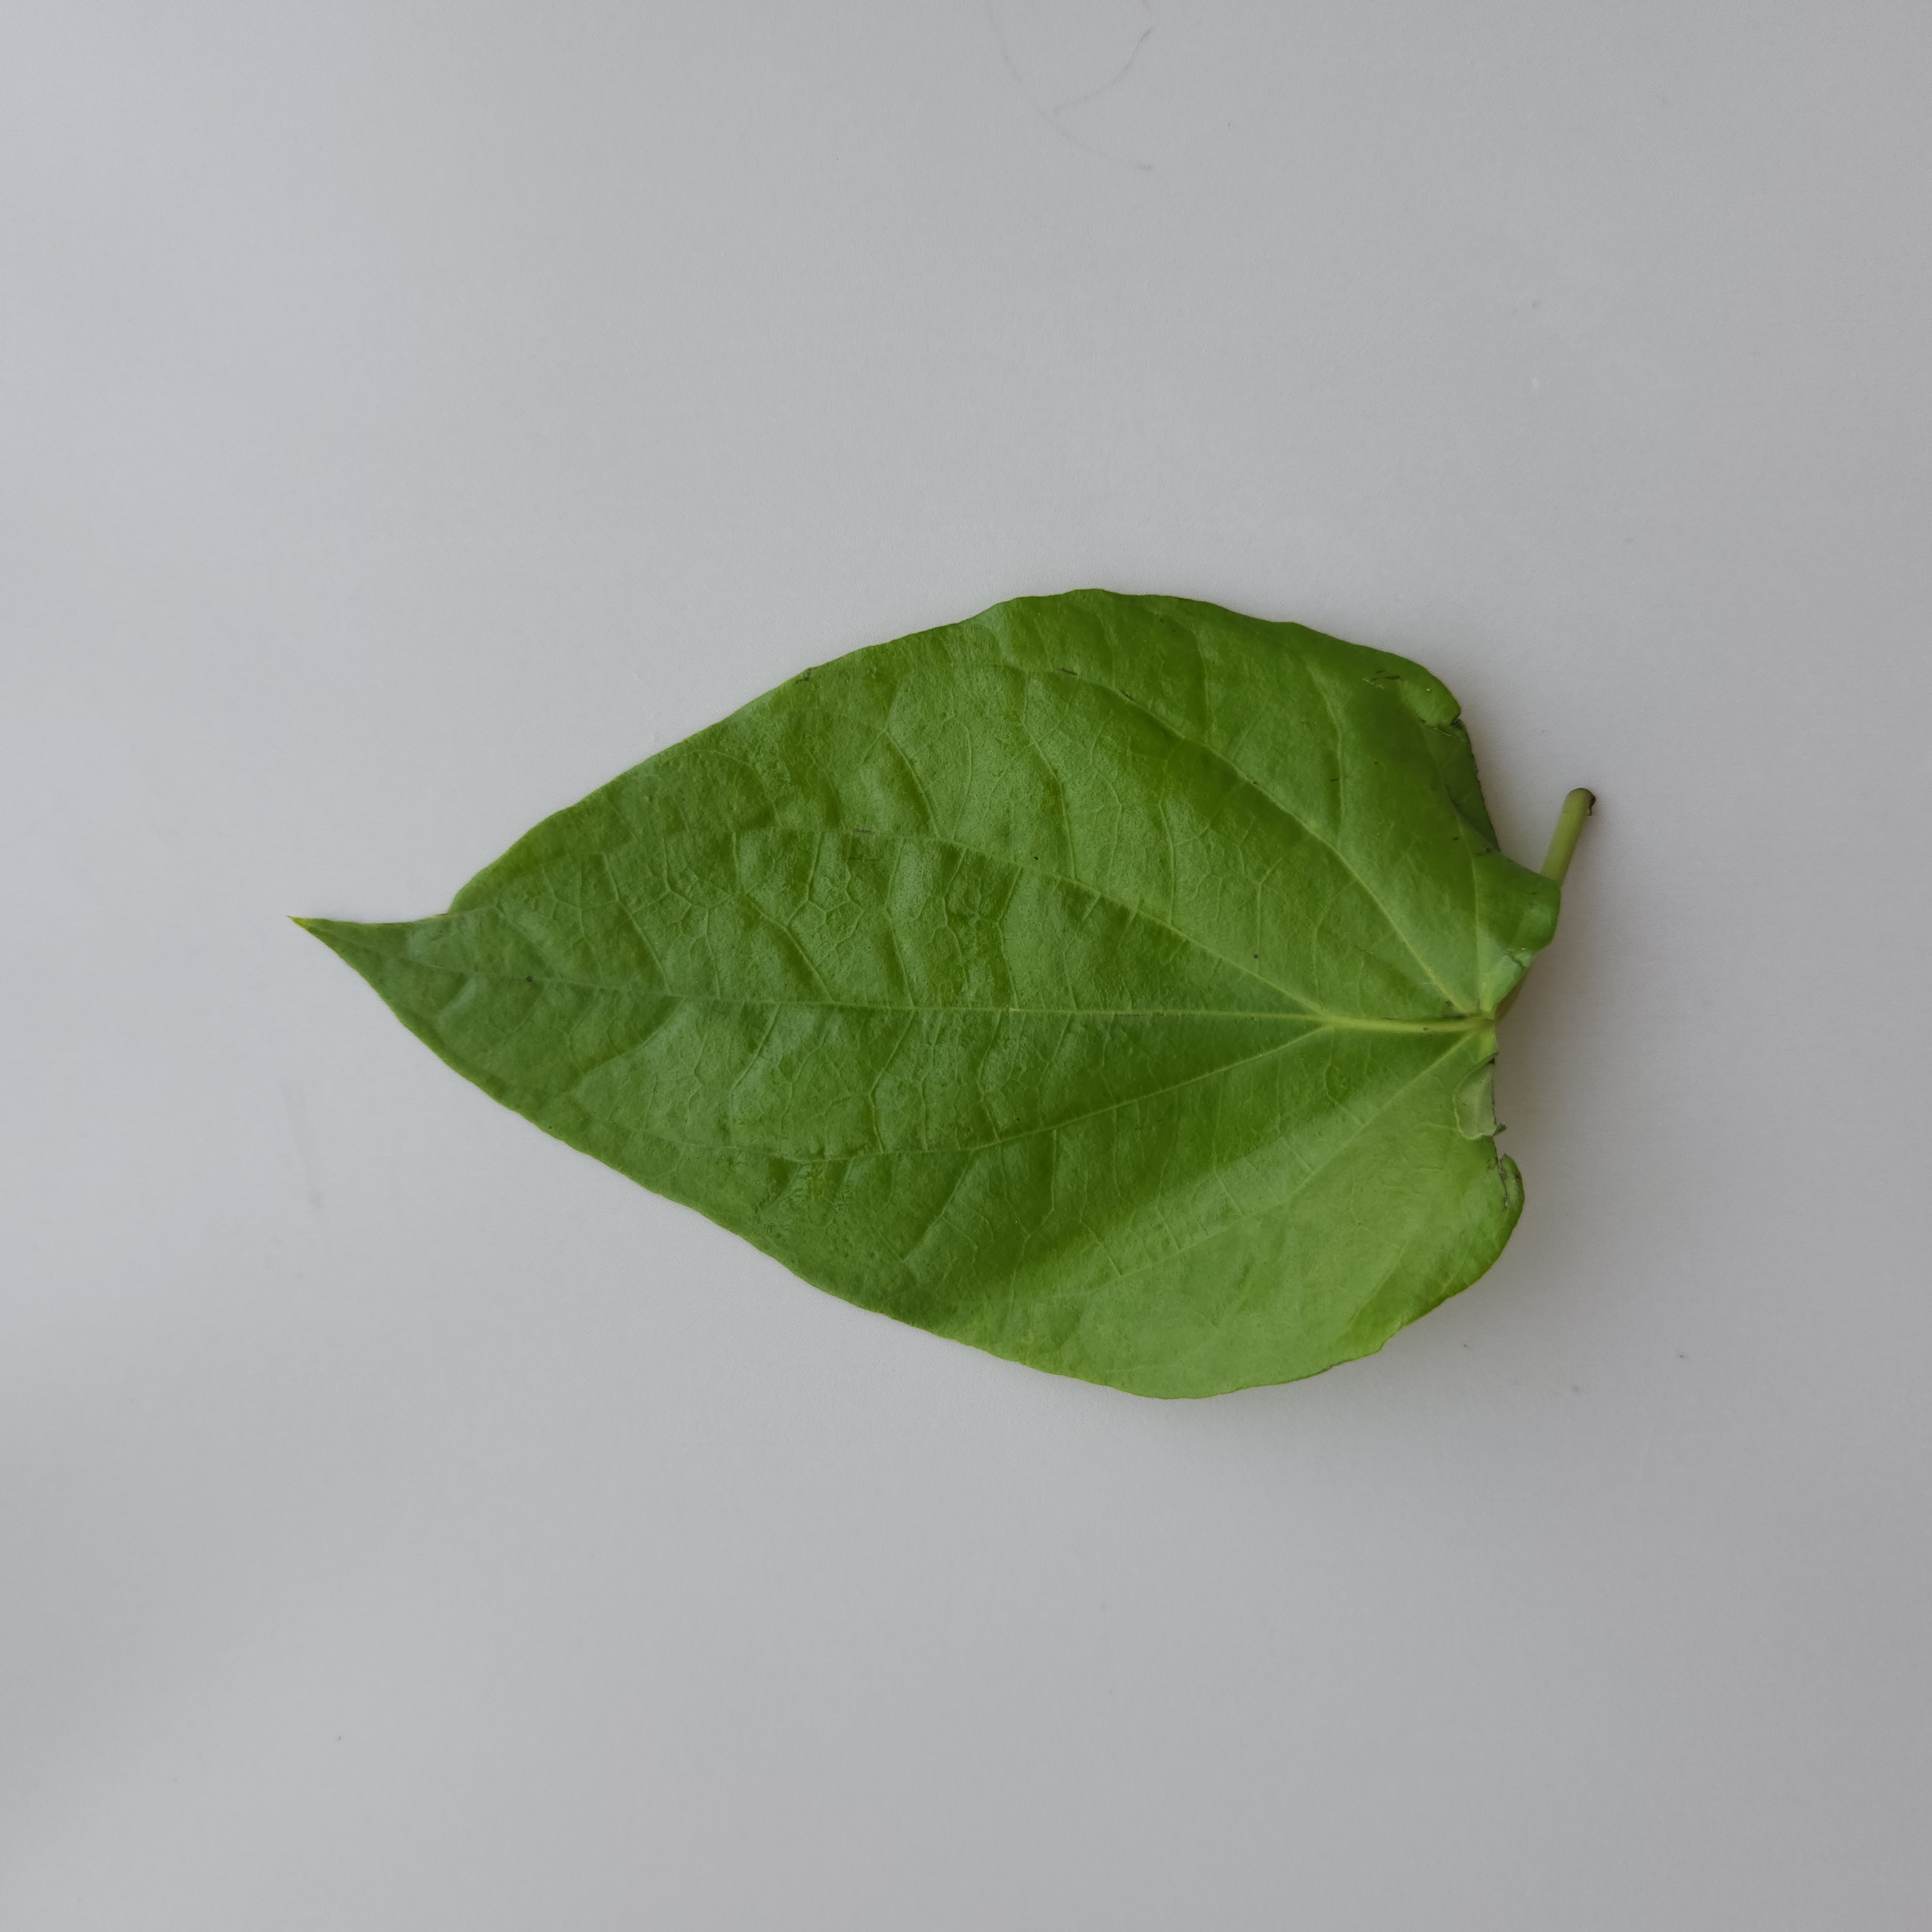
Label: Healthy